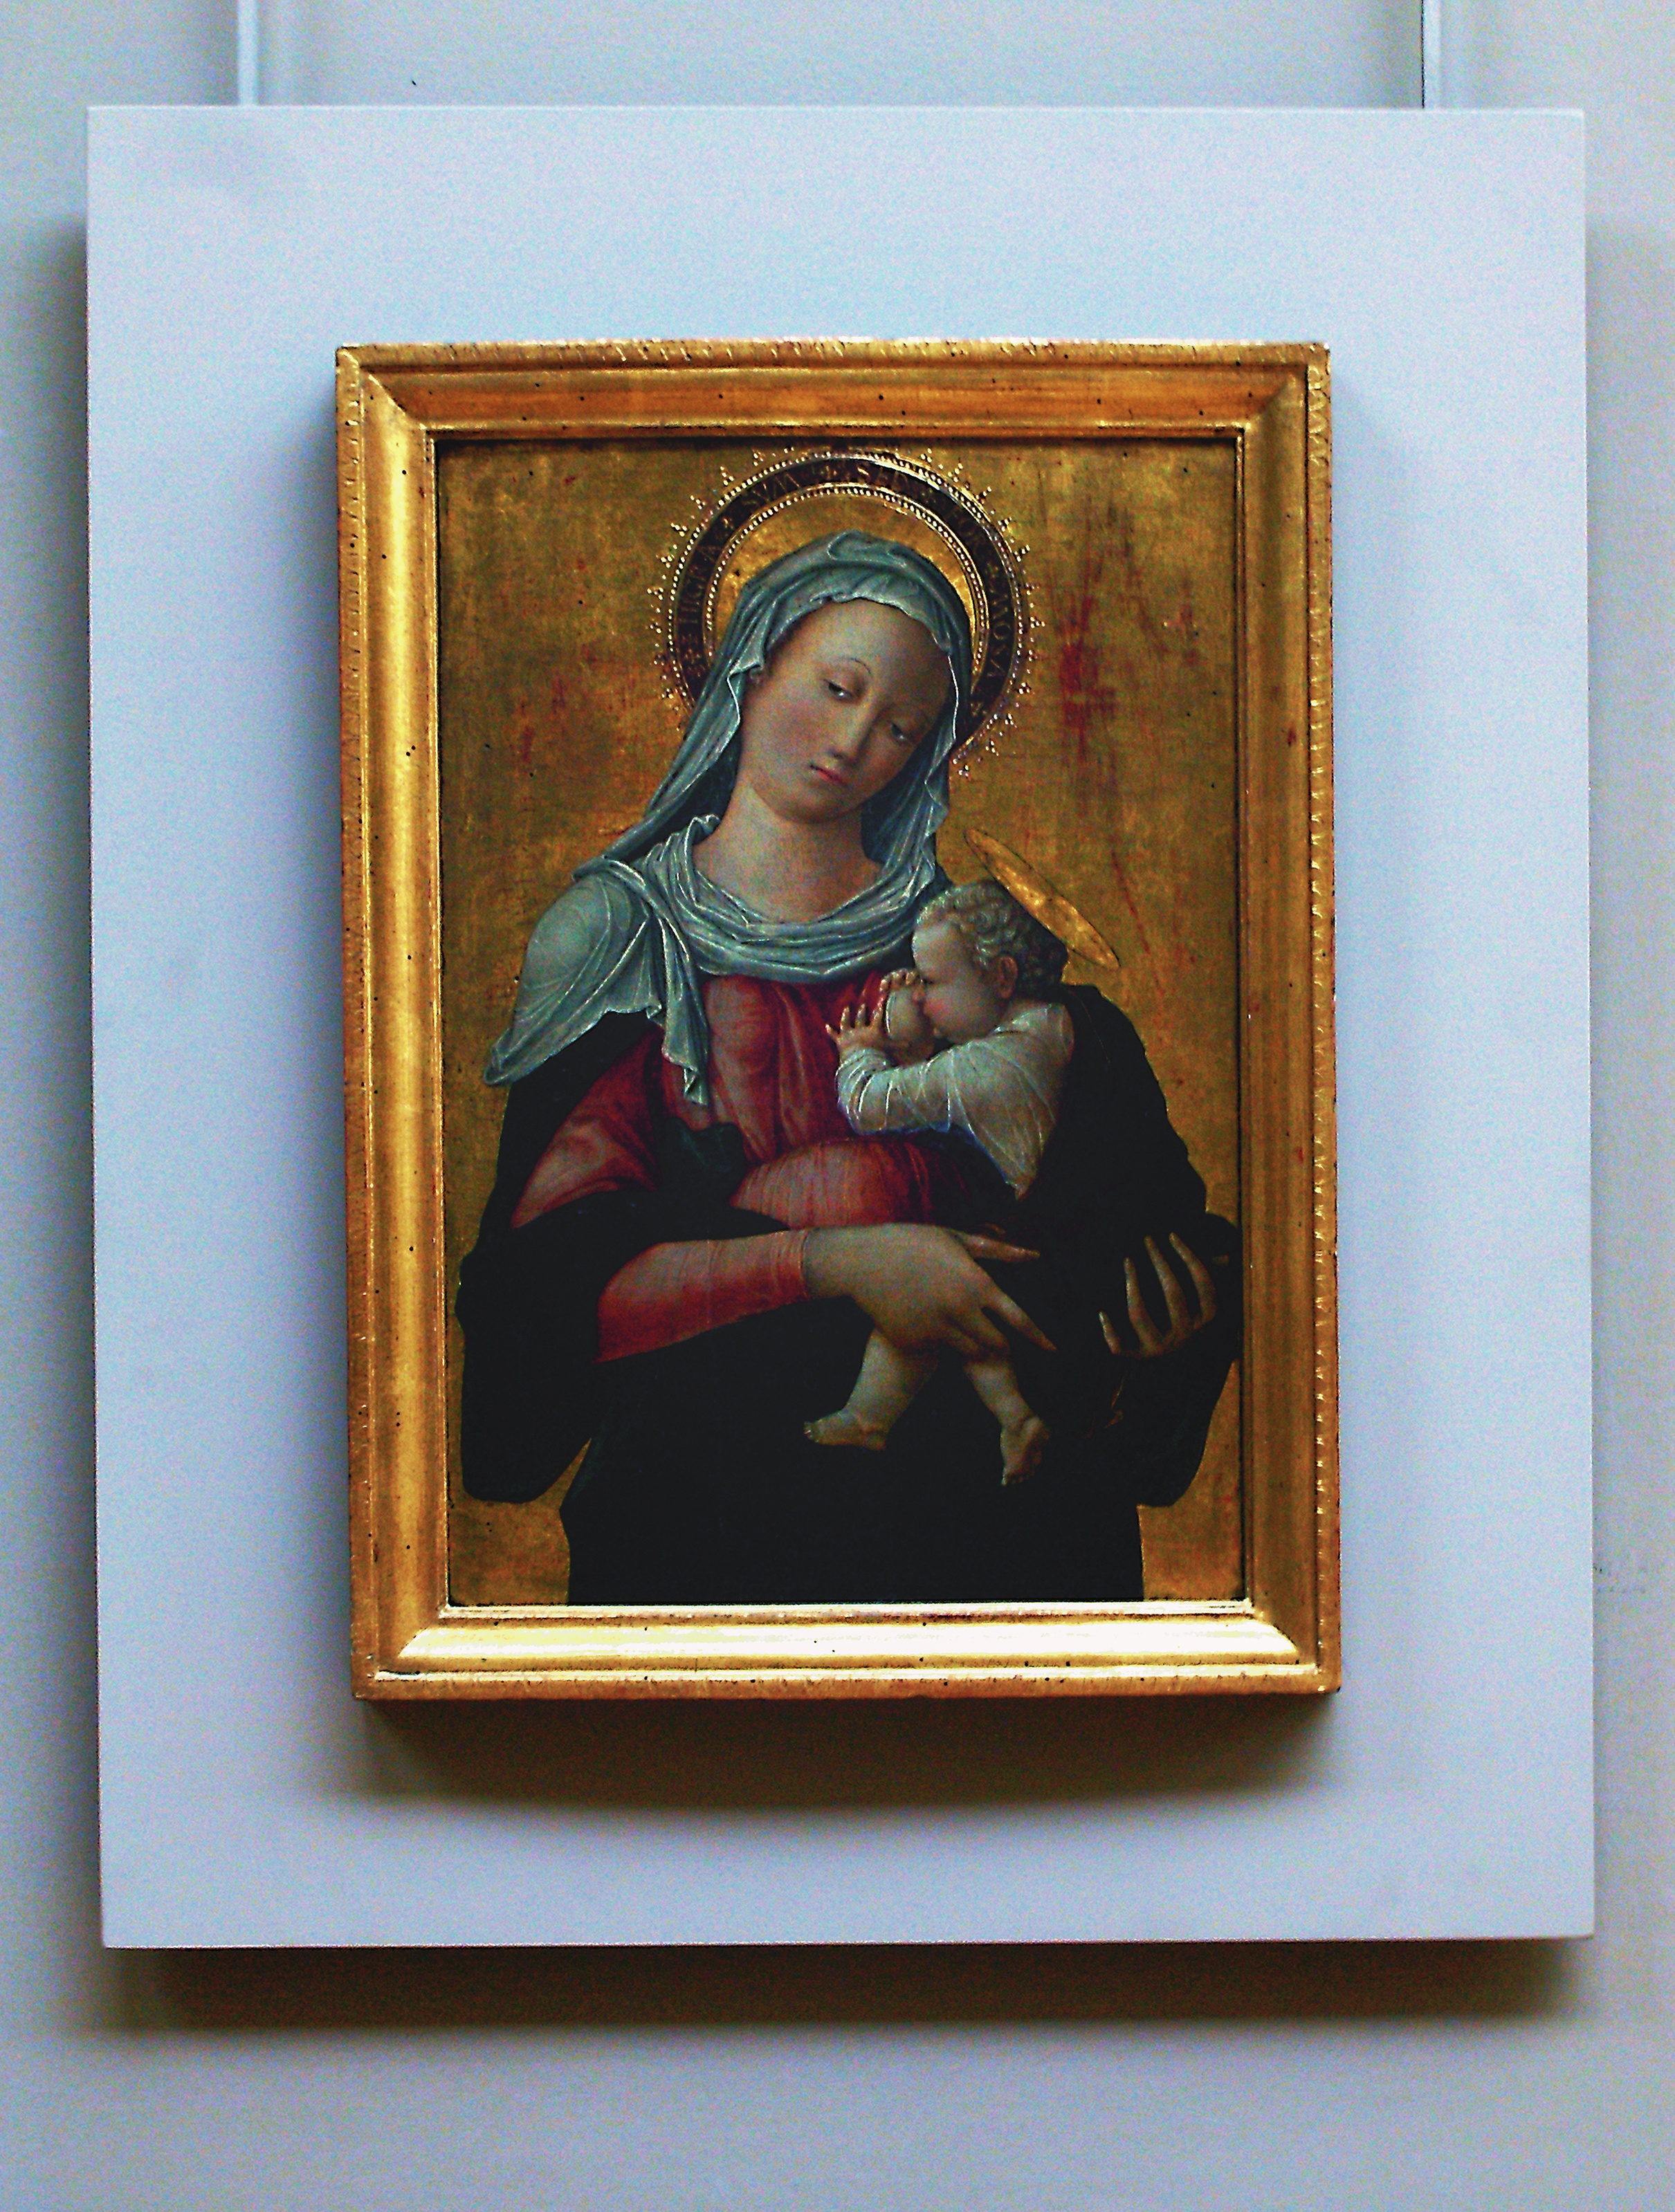
paris, monument, france, louvre, painting, art, painter, illustration, picture, culture, picture frame, exhibit, exhibition, the museum, our lady, modern art, the art of, photo gallery, works of art, image frame, maria feeding